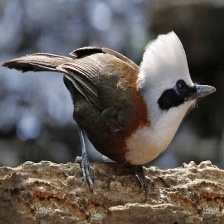
Species: SAMATRAN THRUSH
Scientific name: MYOPHONUS CASTANEUS